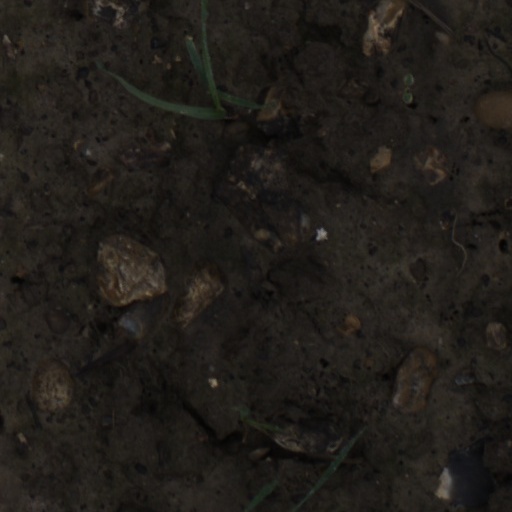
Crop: wheat